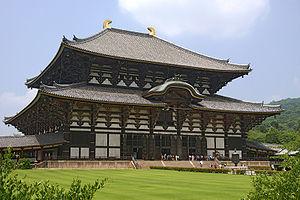
Le Tōdai-ji, de son nom complet Kegon-shū daihonzan Tōdai-ji, est un temple bouddhique situé à Nara au Japon. Il est le centre des écoles Kegon et Ritsu, mais toutes les branches du bouddhisme japonais y sont étudiées et le site comprend de nombreux temples et sanctuaires annexes. Dans l’enceinte se trouve la plus grande construction en bois au monde, le Daibutsu-den, qui abrite une statue colossale en bronze du bouddha Vairocana appelée Daibutsu, c'est-à-dire « Grand Bouddha ». Le bâtiment, d’une largeur de huit travées de piliers, est un tiers plus petit que le temple originel qui en comprenait douze.
Le Daibutsu-den est le bâtiment principal du Tōdai-ji, situé dans la ville de Nara au Japon. Avec 57 m de long et 50 m de large, c'est la plus grande construction en bois du monde. Elle abrite une statue de Bouddha Vairocana de 16 m de haut qui est la plus grande du monde. Cette statue, en bronze, pèse 437 tonnes. Cette structure est désignée patrimoine mondial par l'Unesco au titre des monuments historiques de l'ancienne Nara.